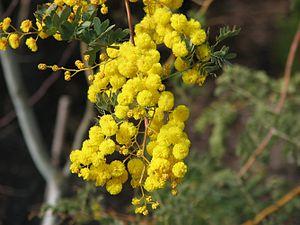
Acacia spectabilis est un arbuste de la famille des Mimosaceae au port dressé ou étalé endémique en Australie.